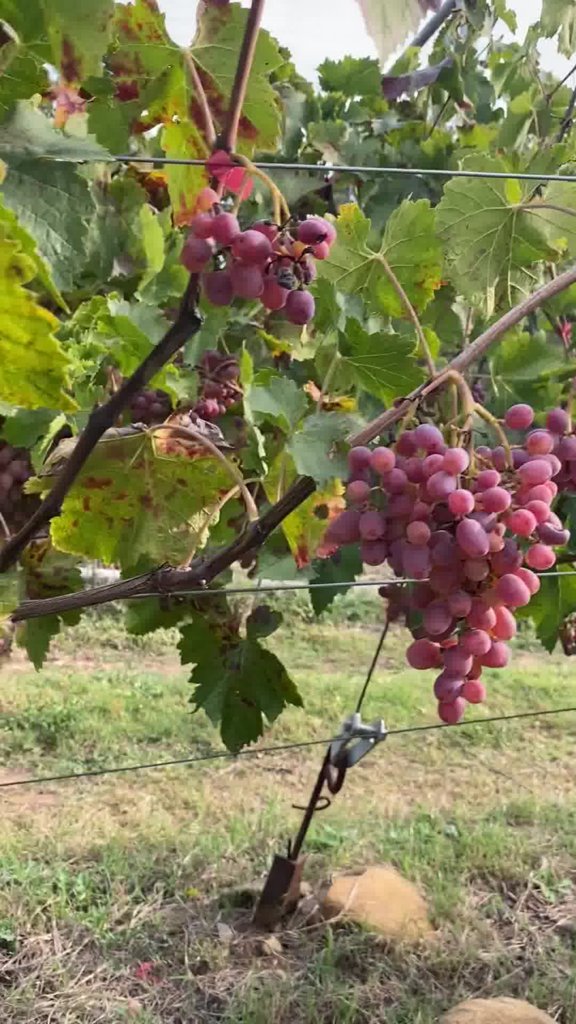
Berries visible: 88
Grape clusters: 2